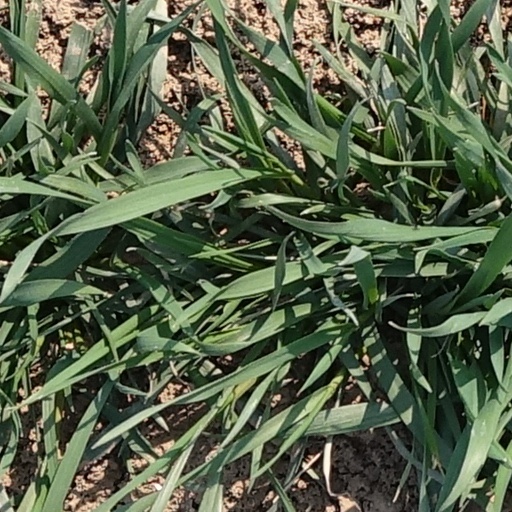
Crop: wheat